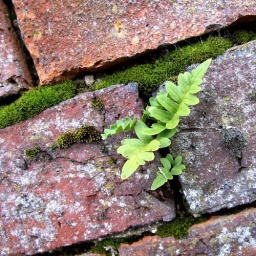
Micro-habitat - fern growing in an urban wall